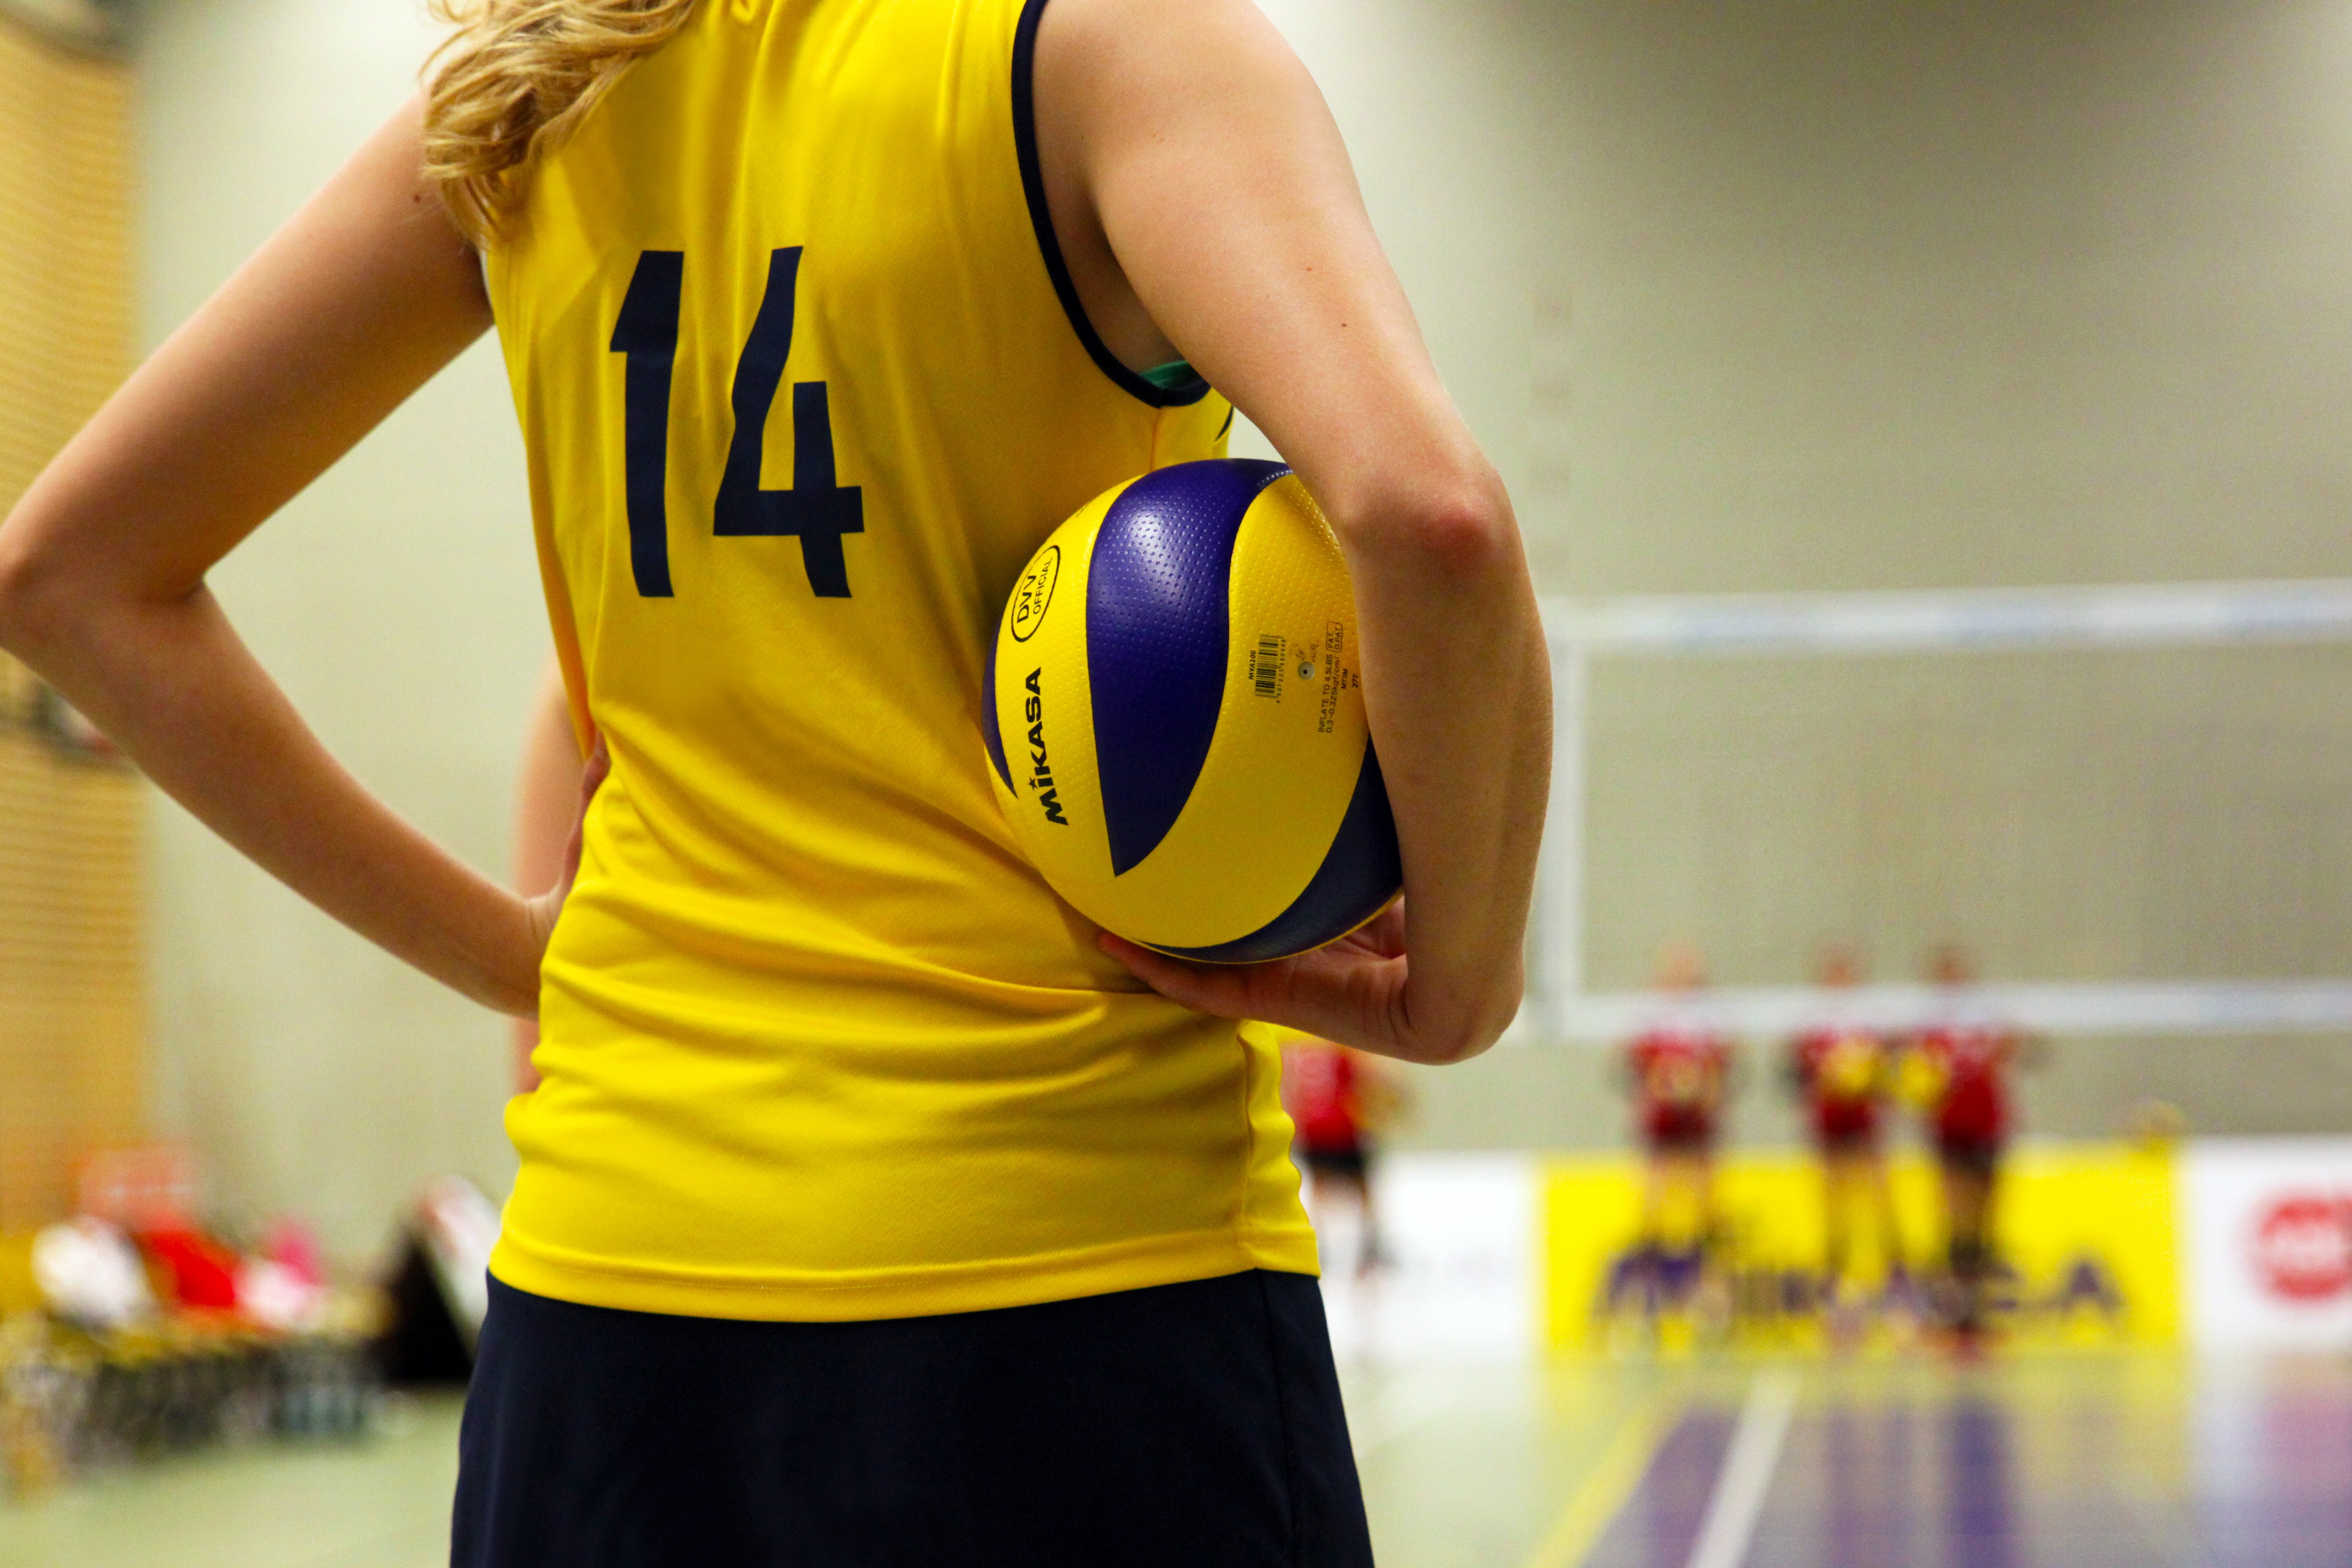
sport, play, train, young, hall, training, exercise, together, movement, fitness, player, competition, sporty, team, sports, ball, championship, network, fairness, athlete, active, volleyball, ball sports, ball game, playing field, volleyball player, beach volleyball, team sport, volley, sports hall, basketball player, team sports, leather ball